El Reno Heritage Express

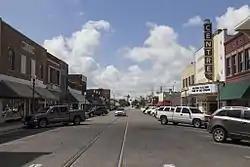
Downtown El Reno: Heritage Express rails run in the street, 2014

From 1911 to 1947, El Reno had trolley service. It was a terminal of the El Reno Interurban Railway (later the Oklahoma Railway Company), which ran to Oklahoma City. That service ceased after World War II. The affordability of private automobiles reduced passenger traffic for mass transit.